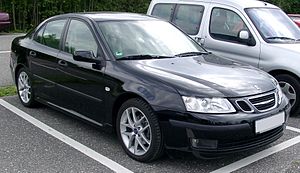
Saab 9-3 / Anden generation (2002−2011)
Saab 9-3 SportSedan (2002−2007)
Saab 9-3 er en personbilsmodel fra Saab Automobile introduceret i 1998. På grund af Saabs konkurs indstilledes produktionen i december 2011. Fra efteråret 2013 genoptages produktionen.